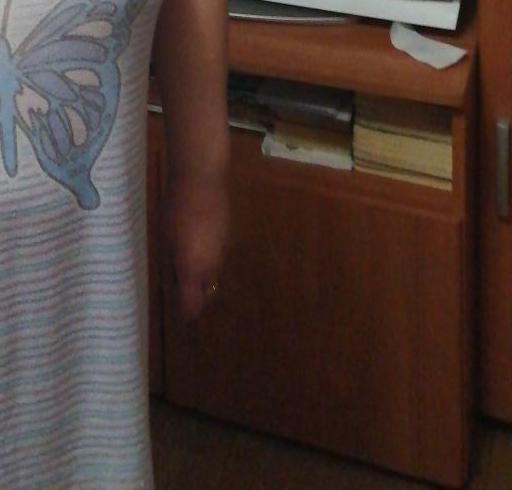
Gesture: no_gesture